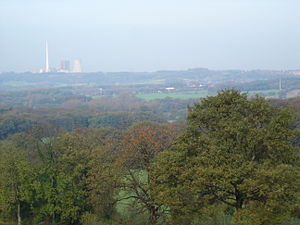
Tecklenburger Land
Udsikt fra Teutoburger Wald ved Tecklenburg og Aatal ved Ibbenbüren.
Tecklenburger Land er en region i landskabet Westfalen i det nordvestlige Tyskland. Politisk er det i dag en del af Kreis Steinfurt i Regierungsbezirk Münster, mens det både geografisk og historisk er et eget område. Området er sammenfaldende med den tidligere Kreis Tecklenburg. Historisk har det sin oprindelse i grevskabet Tecklenburg, såvel som overgrevskabet Lingen og en lille del af Fyrstbispedømmet Münster.